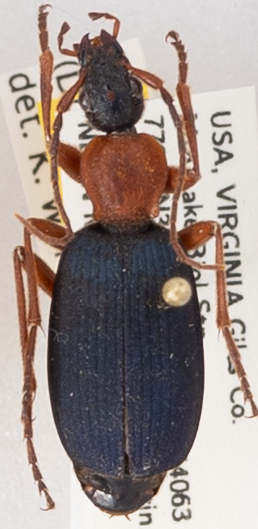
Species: Galerita bicolor
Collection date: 2018-06-19
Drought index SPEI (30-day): -0.54
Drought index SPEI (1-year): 0.32
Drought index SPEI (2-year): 0.63